Sempervivum

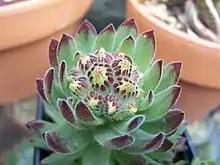
"Sempervivum pittonii"

Although their subtropical cousins are very frost-sensitive, sempervivums are among the most frost-resistant succulents, making them popular garden plants. They tend to grow best in dry conditions with well-draining, sandy soil to prevent soggy roots. They require only moderate watering, especially during warmer months, with occasional protection from extreme sun exposure.